Slavery in Oman

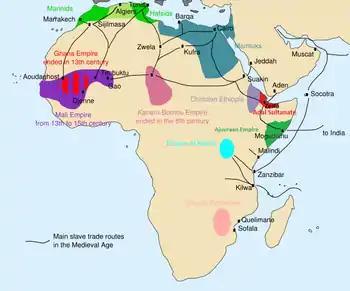
African slave trade in the Medieval Africa

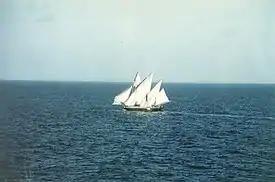
Dhows were used to transport goods and slaves to Oman.

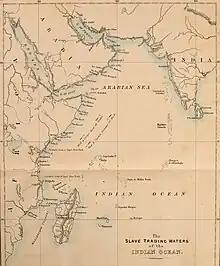
Slave-catching in the Indian Ocean, 1873

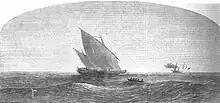
Capture of a slave dhow by HMS "Penguin" off the Gulf of Aden

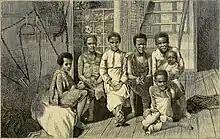
Slave-catching in the Indian Ocean, 1873

Legal chattel slavery existed in the area which was later to become Oman from antiquity until the 1970s. Oman was united with Zanzibar from the 1690s until 1856, and was a significant center of the Indian Ocean slave trade from Zanzibar in East Africa to the Arabian Peninsula and Iran, a central hub of the regional slave trade, which constituted a large part of its economy.